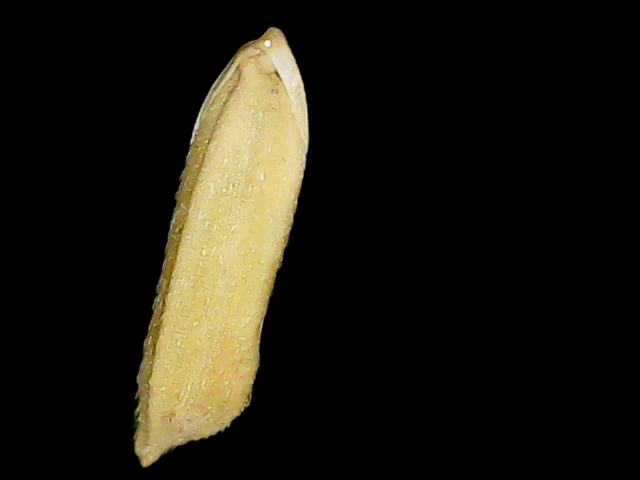
Rice variety: Binadhan21